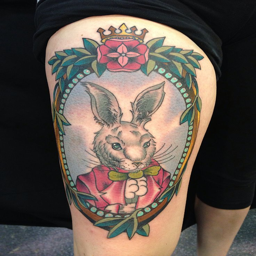
something other than the rabbit inside